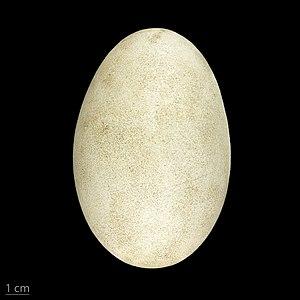
L'Oie cygnoïde est une espèce d'oies d'Extrême-Orient. Cette espèce, assez peu connue et actuellement menacée, est l'ancêtre de la race domestique appelée Oie de Guinée ou Oie de Chine.